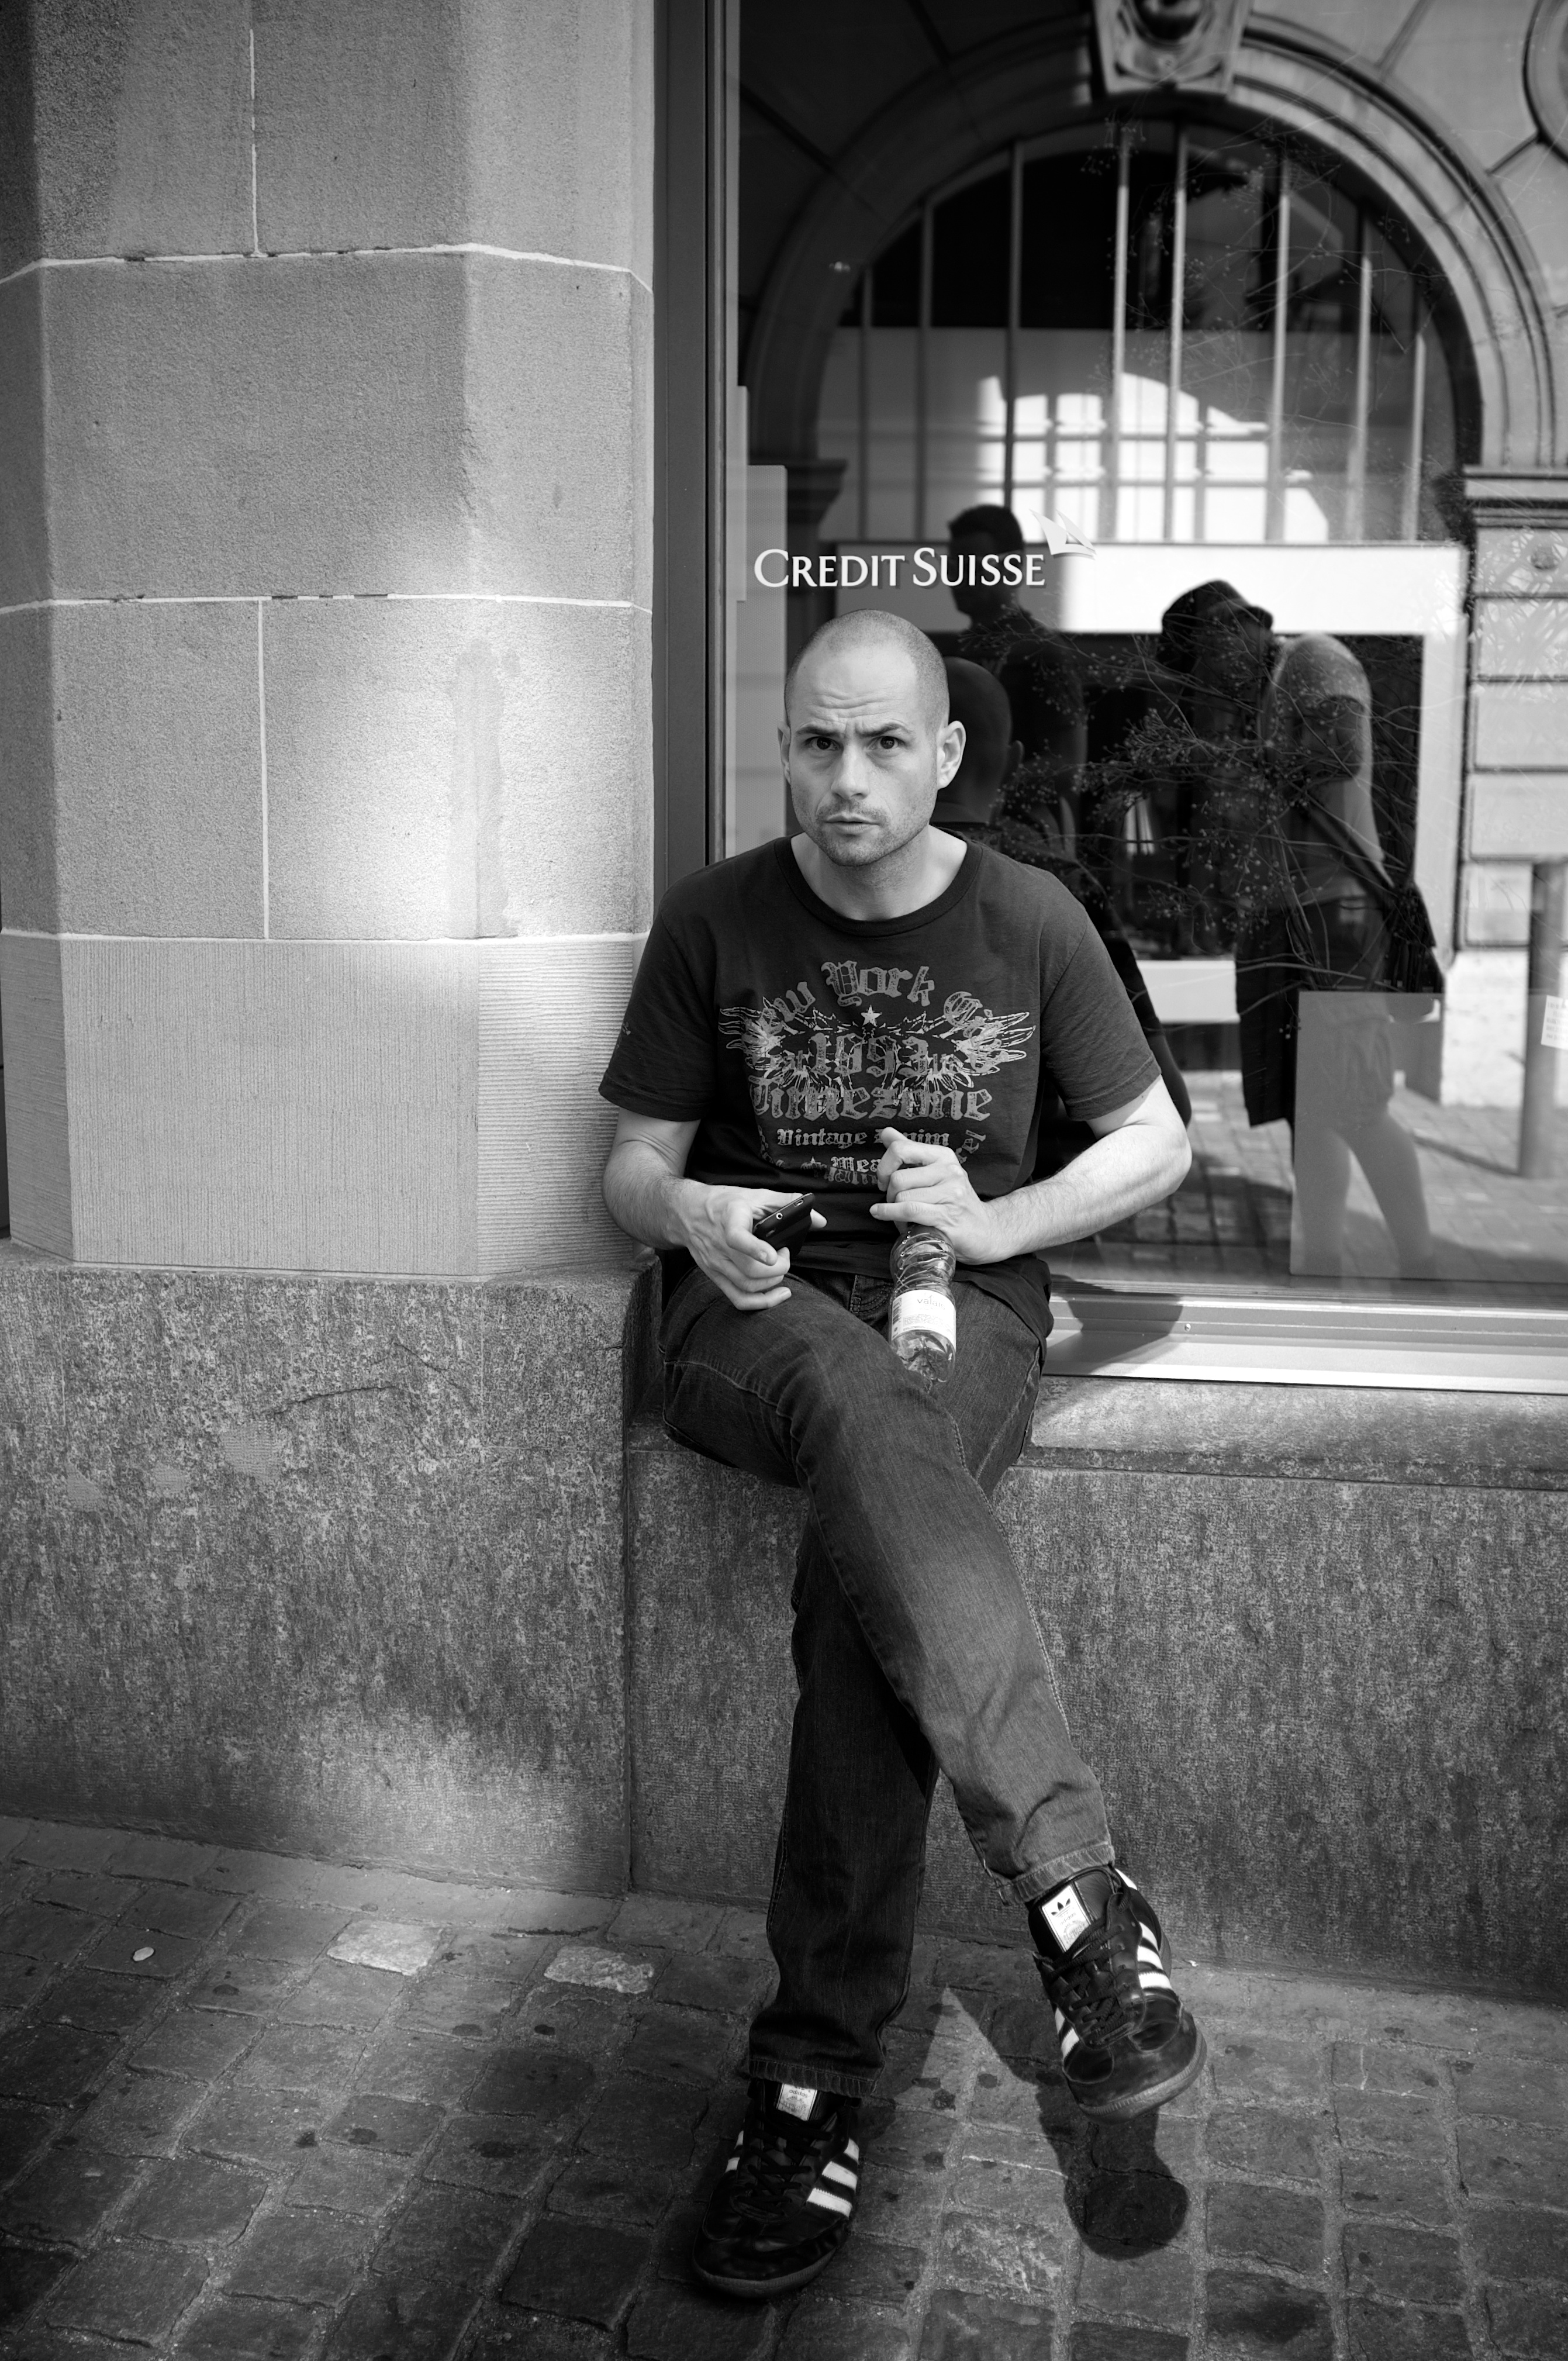
man, black and white, road, white, street, photography, ebook, standing, portrait, sitting, training, child, black, monochrome, streetphotography, flickr, thomas, video, infrastructure, footwear, olympus, photograph, snapshot, omd, fuji, leica, monochrom, leuthard, hcb, thomasleuthard, streettogs, photo shoot, monochrome photography, film noir, human positions